Fossils of the Burgess Shale

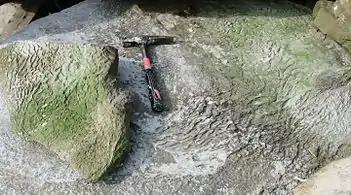
The typical wrinkled "elephant skin" texture of microbial mats

Similar fossils were reported in 1902 from nearby Mount Field, another part of the Stephen formation. These may have been why Charles Doolittle Walcott visited Mount Field in 1909. While taking photographs there Walcott found a slab of fossils that he described as "Phyllopod crustaceans". From late August to early September 1909, his team, including his family, collected fossils there, and in 1910 Walcott opened a quarry that he and his colleagues re-visited in 1911, 1912, 1913, 1917 and 1924, bringing back over 60,000 specimens in total. Walcott was Secretary of the Smithsonian Institution from 1907 to his death in 1927, and this kept him so busy that he was still trying to make time for analyzing his finds two years before his death. Although he drew attention to the exceptional detail of the specimens, which were the first known fossils of soft-bodied animals from the Cambrian period, he also had other research interests: the Early Paleozoic stratigraphy of the Canadian Rockies, which took up the great majority of his time there; and Precambrian fossils of algae and bacteria, to which he assigned as much importance as to the fossils of animals. He managed to publish four "preliminary" papers on the fossil animals in 1911 and 1912, and further articles in 1918, 1919 and 1920. Four years after Walcott's death his associate Charles Resser produced a package of additional descriptions from Walcott's notes. Walcott's classifications of most of the fossils are now rejected, but were supported at the time, and he accepted a change for one of the few where his conclusion was disputed. Many of the later comments were made with the benefits of hindsight, and of techniques and concepts unknown in Walcott's time.